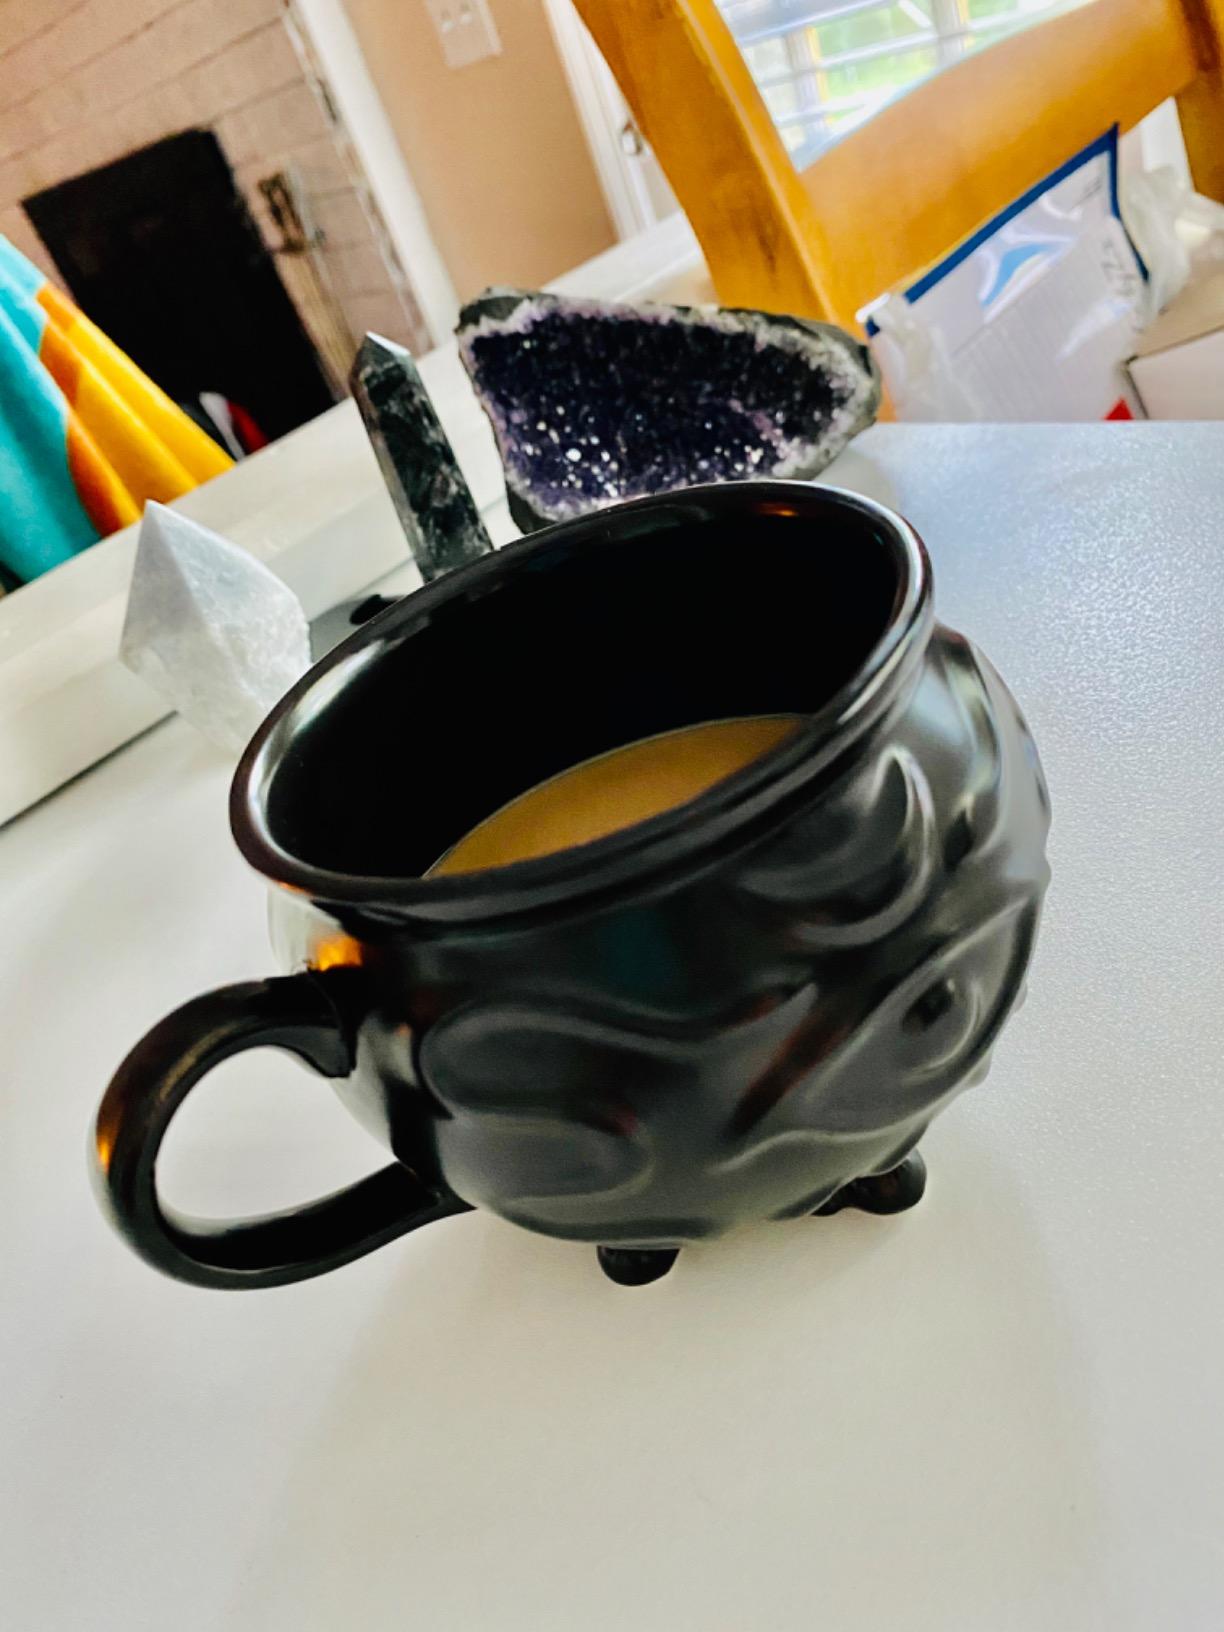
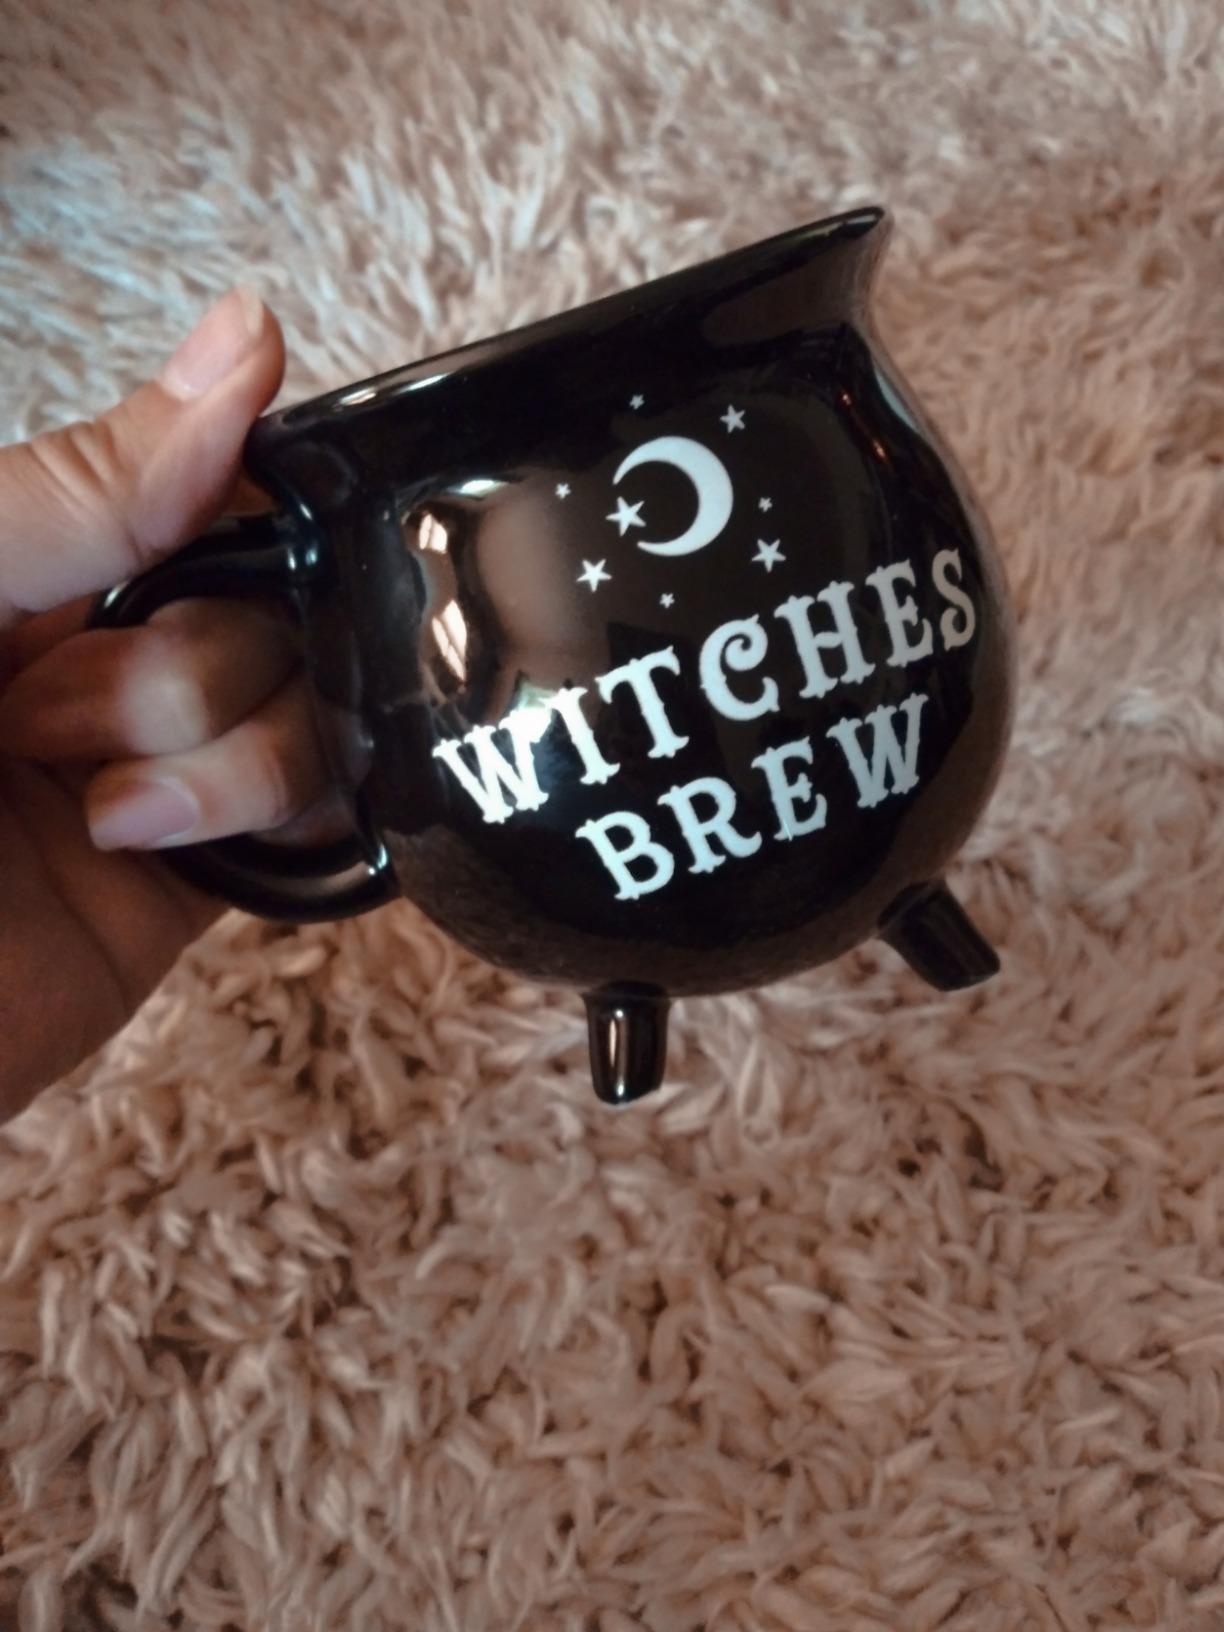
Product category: items_mug
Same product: no